Margaret Louisa Vanderbilt Shepard

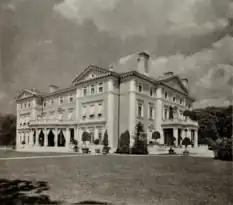
Woodlea, her home in Briarcliff Manor, New York, in 1895

Margaret was born on July 23, 1845, in Staten Island, New York. She was the eldest daughter of William Henry Vanderbilt and Maria Louisa Kissam Vanderbilt. Her older brother was Cornelius Vanderbilt II and younger siblings William Kissam Vanderbilt, Emily Thorn Vanderbilt, Florence Adele Vanderbilt Twombly, Frederick William Vanderbilt, Eliza Osgood Vanderbilt Webb and George Washington Vanderbilt II.